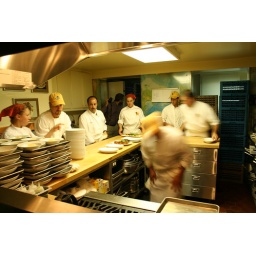
The kitchen in action before the plate up